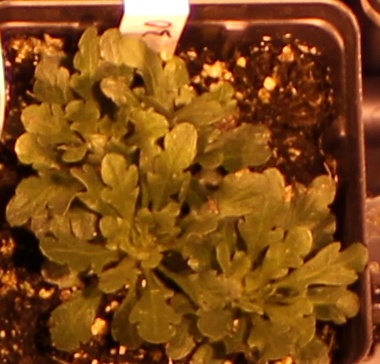
Label: Horseweed